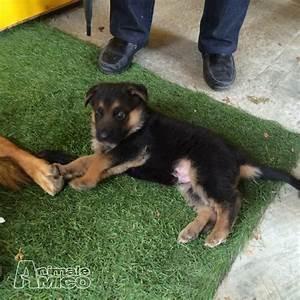
dog